Bainbridge Island Japanese American Exclusion Memorial

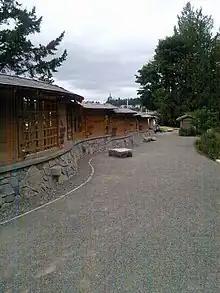
The cedar "story wall"

Japanese immigrants first came to Bainbridge Island in the 1880s, working in sawmills and strawberry harvesting, and by the 1940s had become an integral part of the island's community.